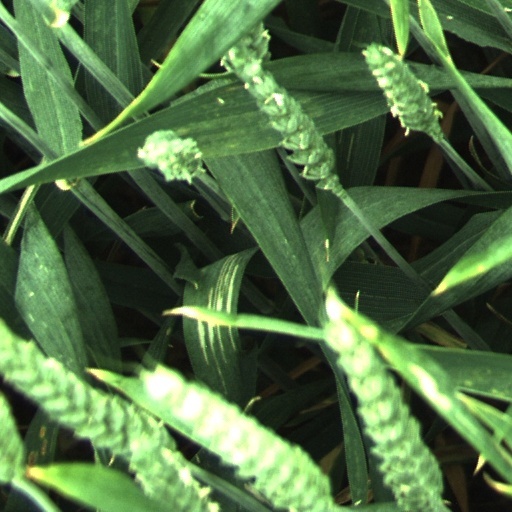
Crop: wheat